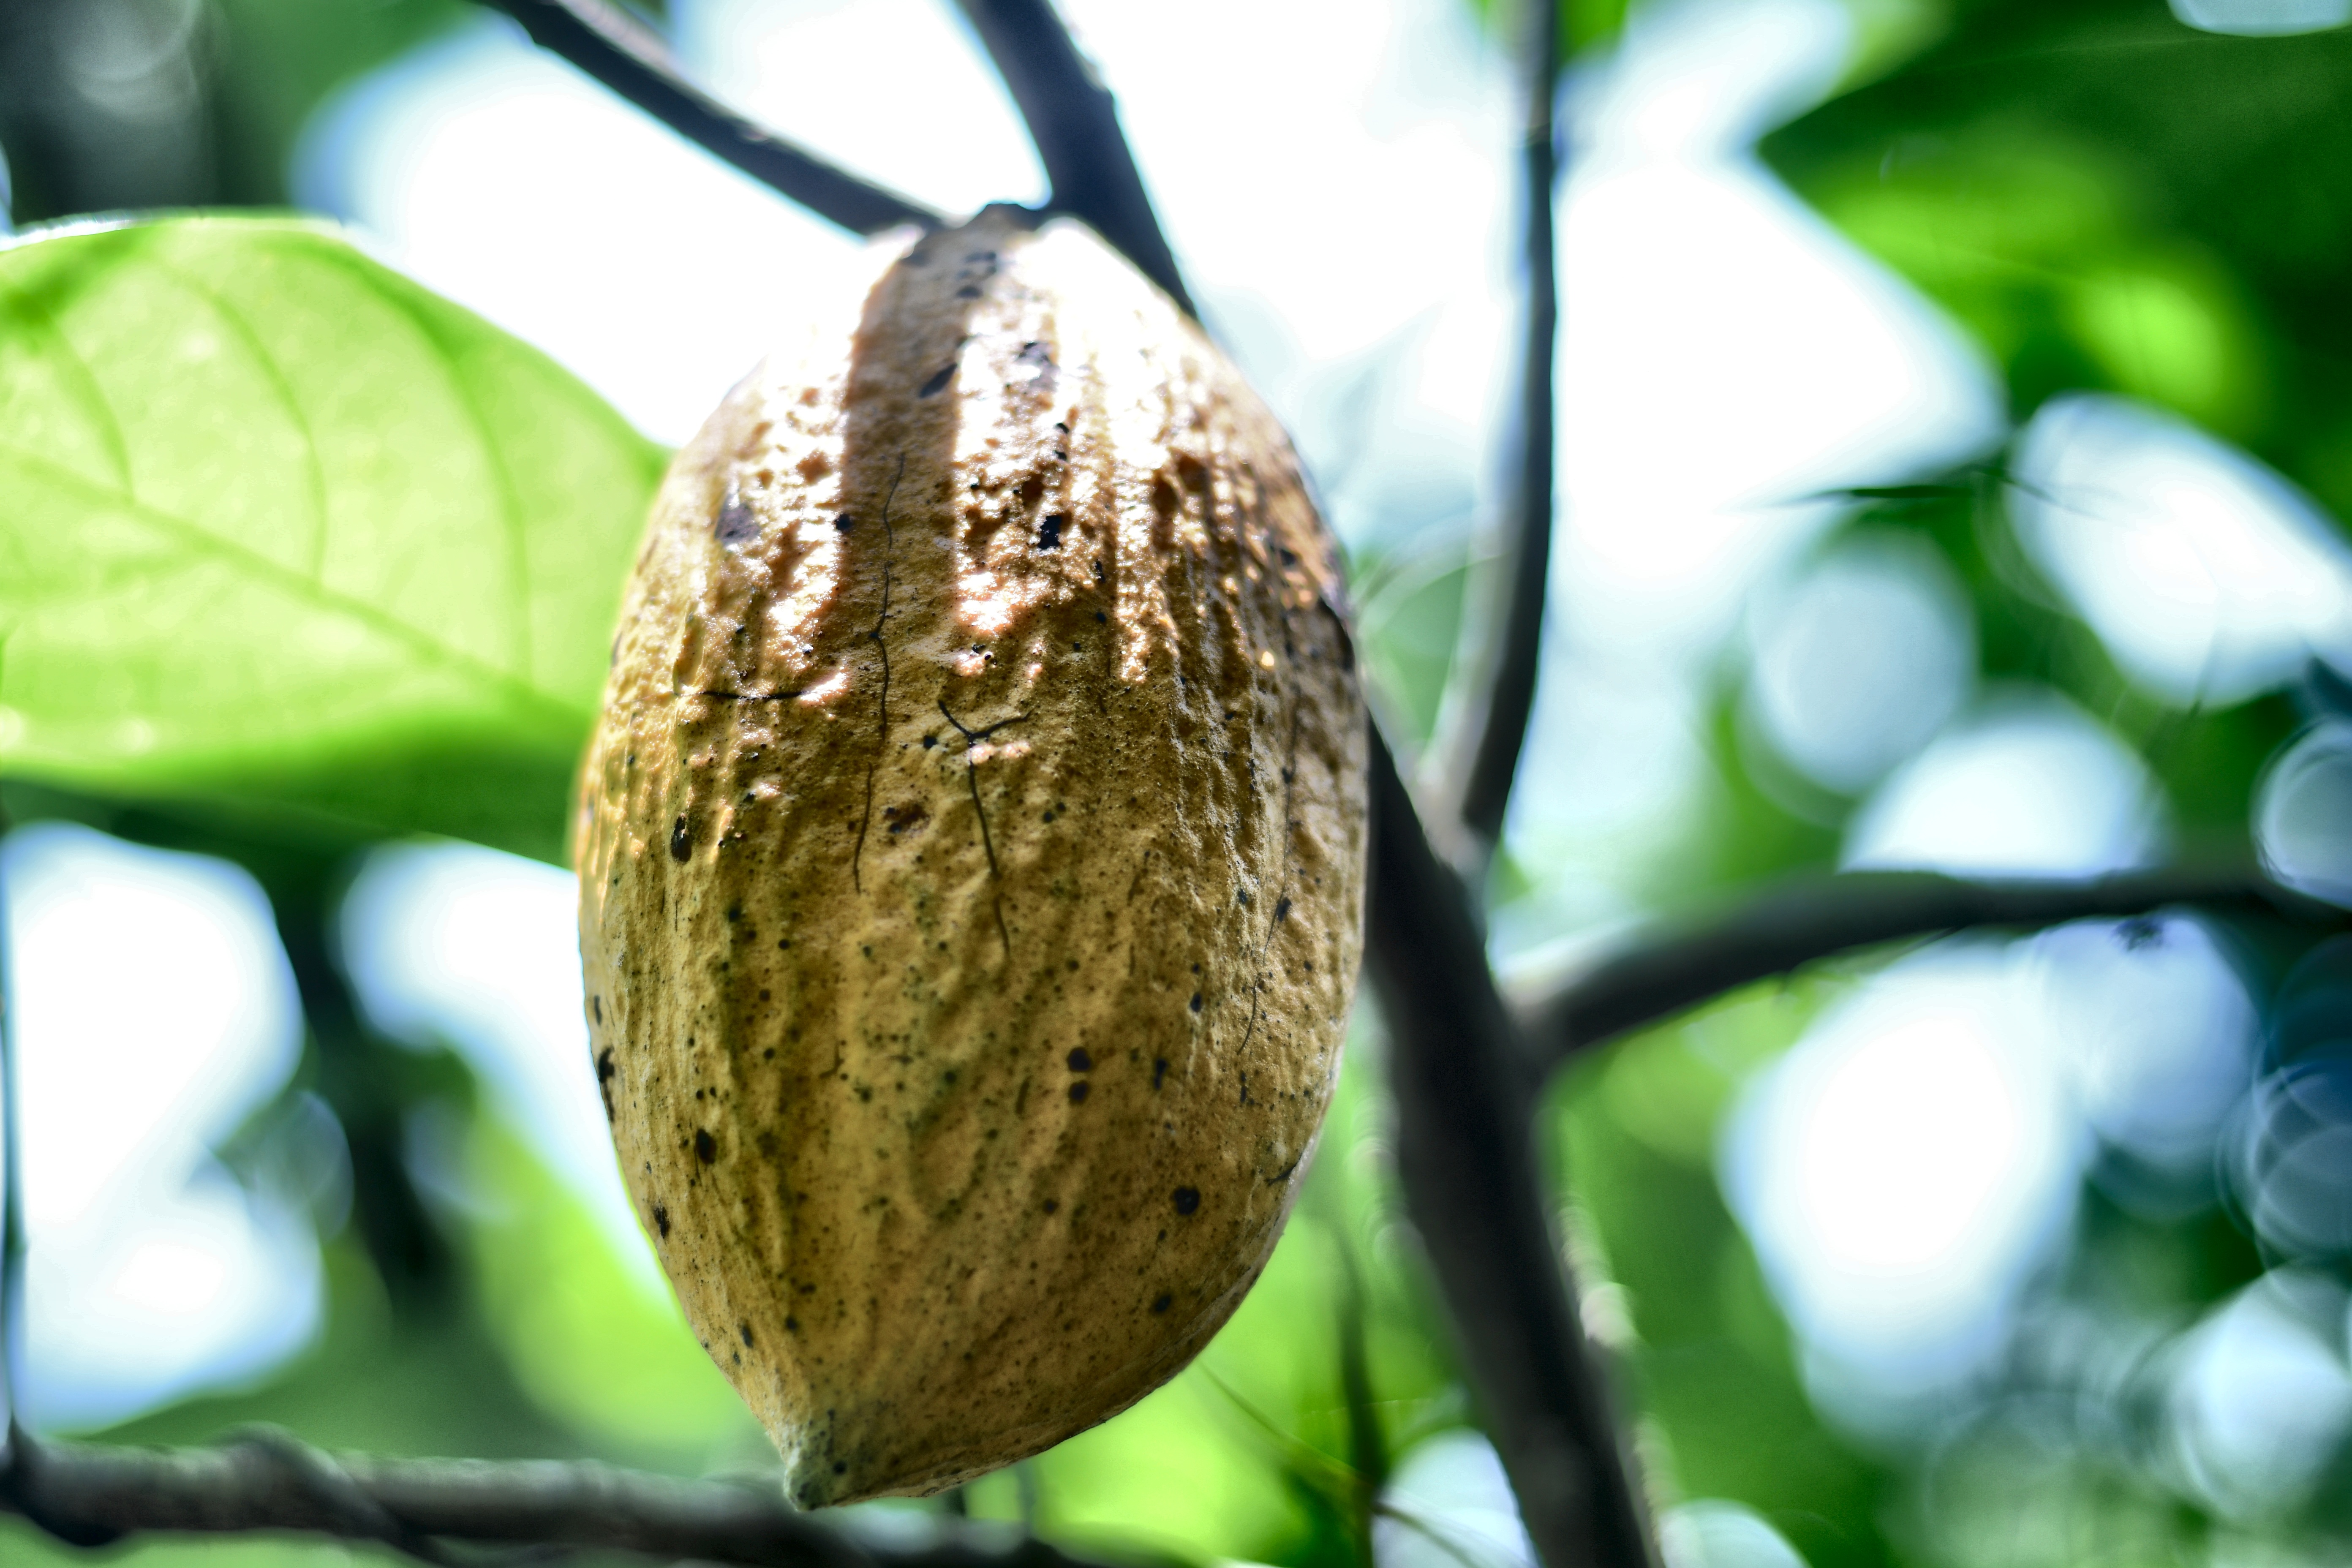
Maturity: mature
Variety: Angoleta